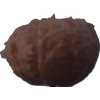
Label: orange_peeled